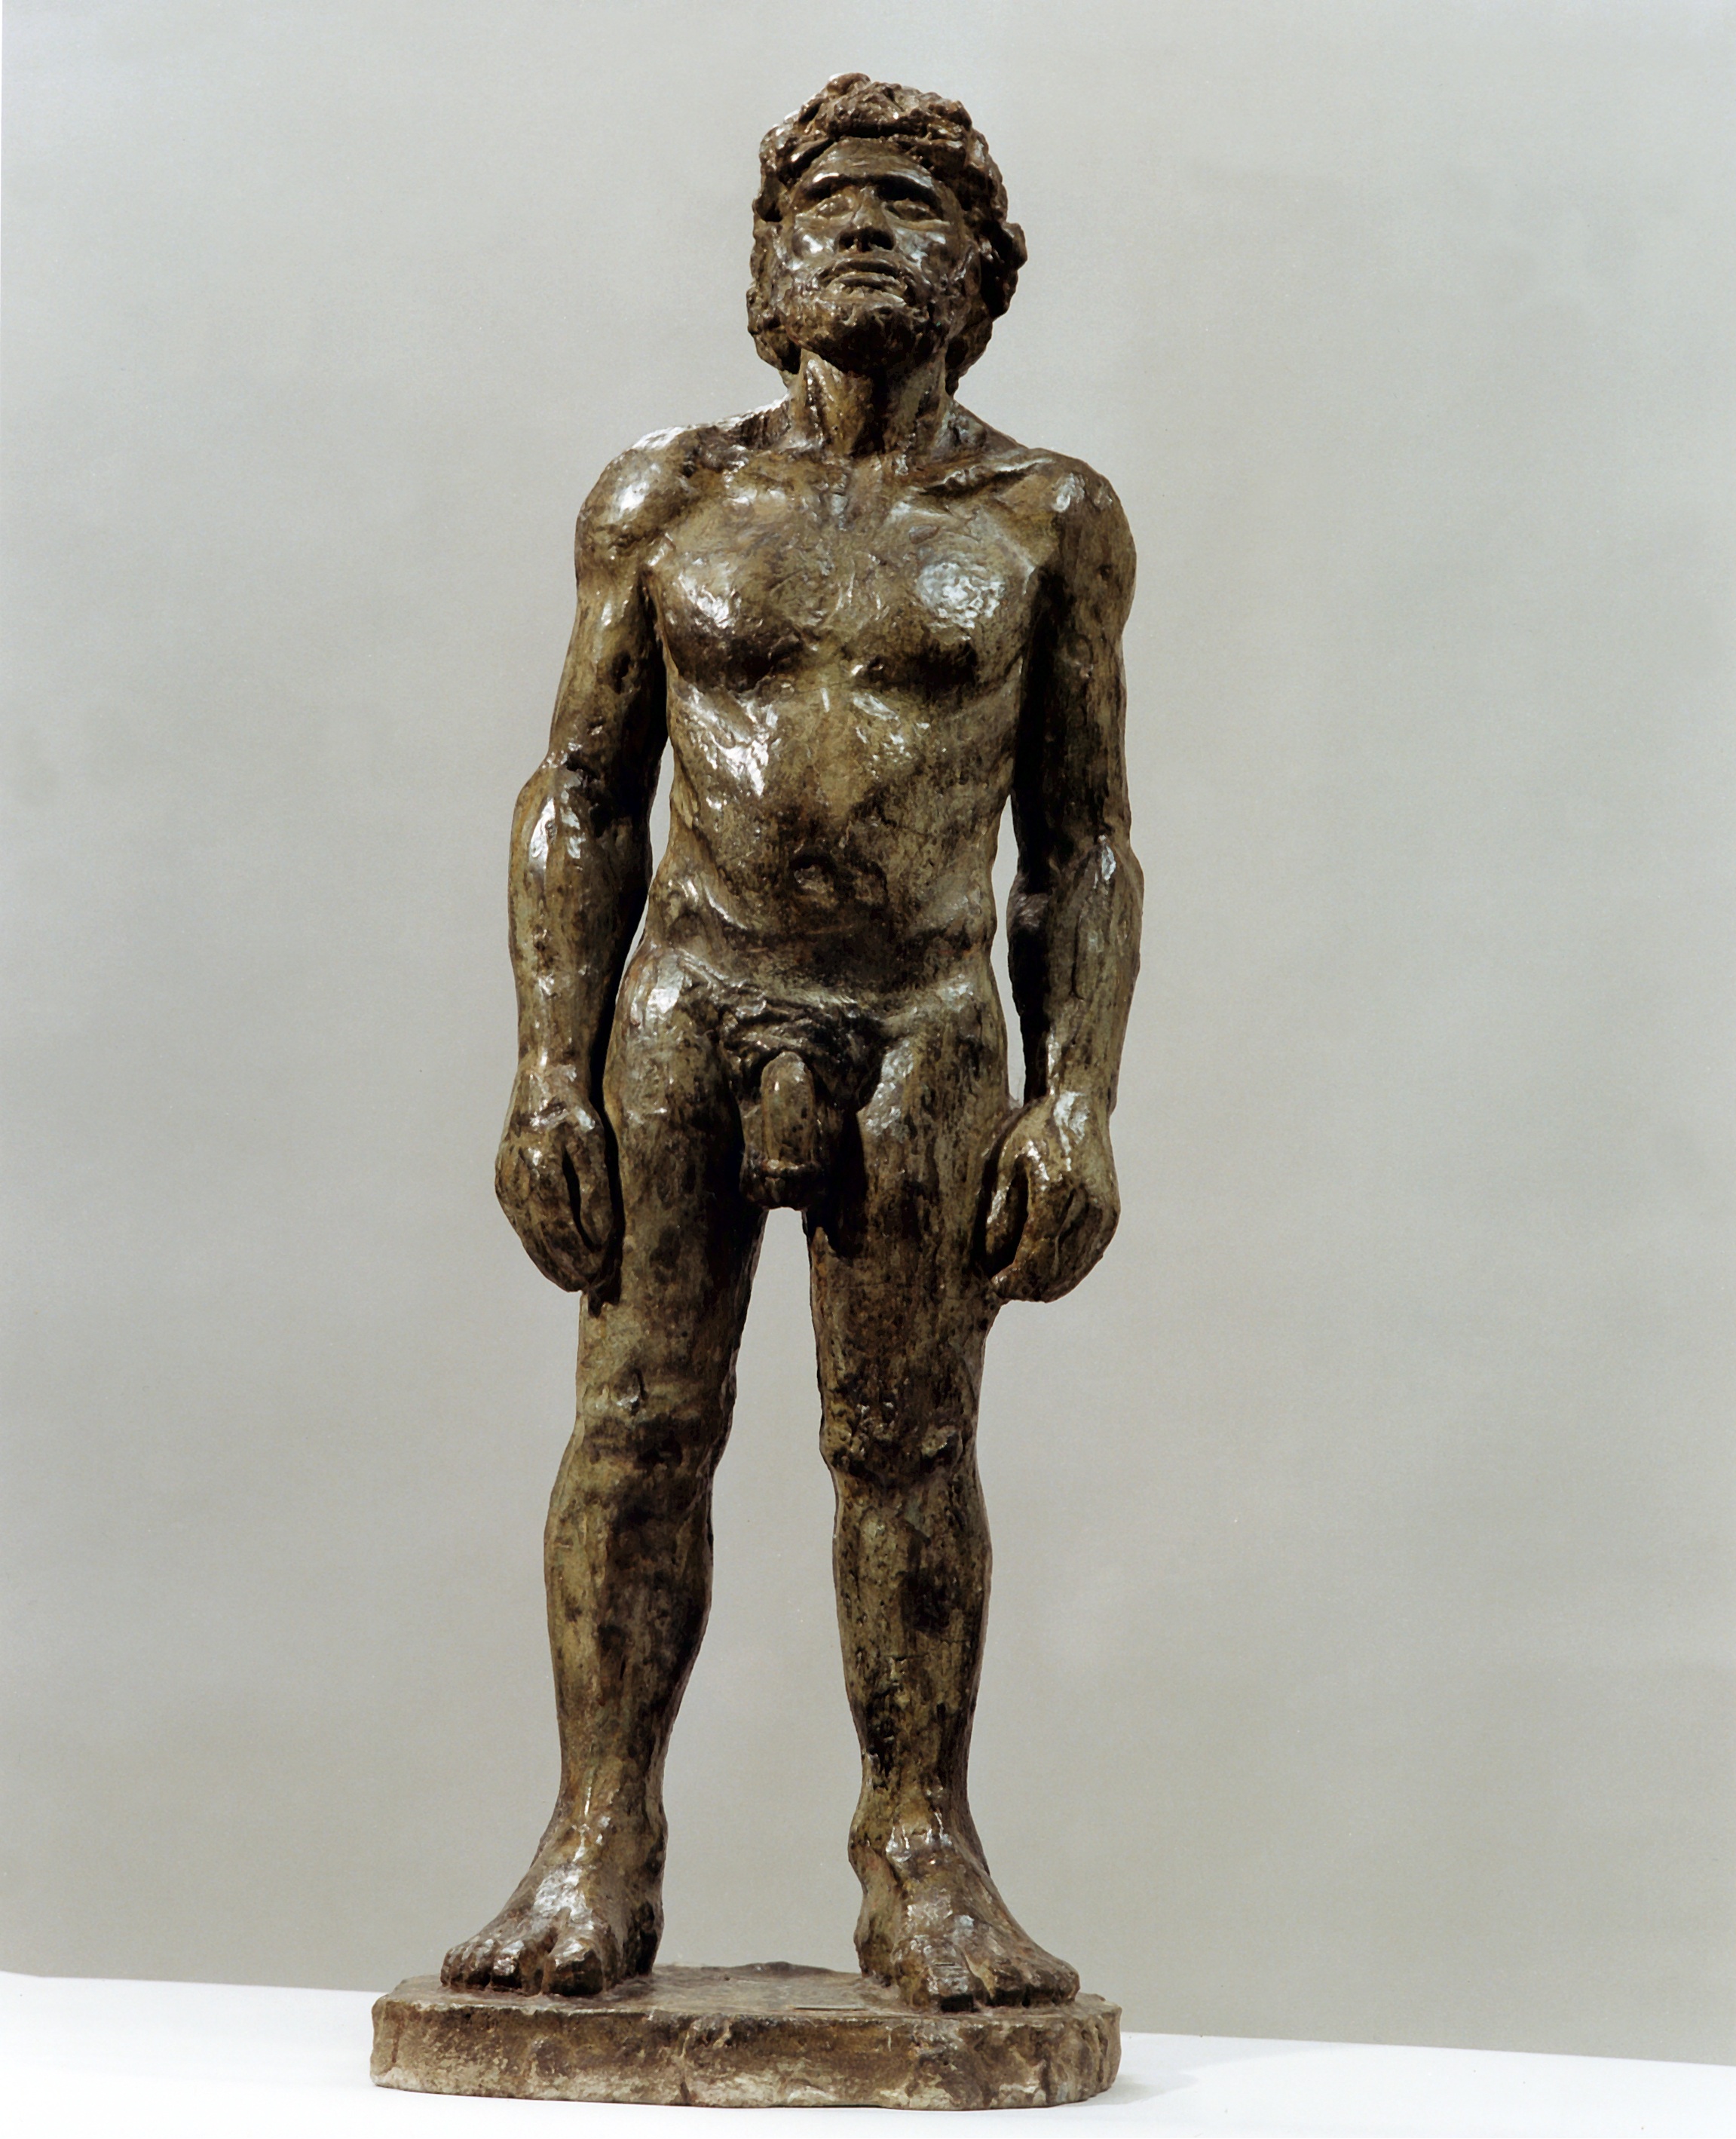
monument, male, statue, metal, toy, material, sculpture, art, figurine, bronze, nude, fineart, bronze sculpture, classical sculpture